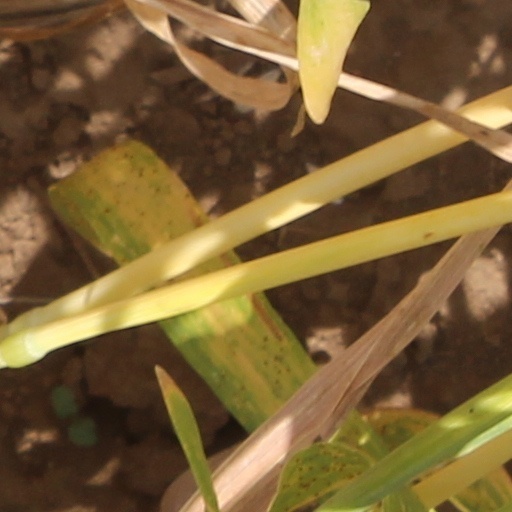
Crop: wheat